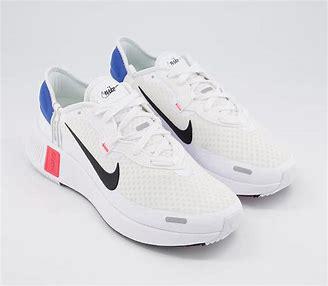
Brand: Nike
Model: Reposto